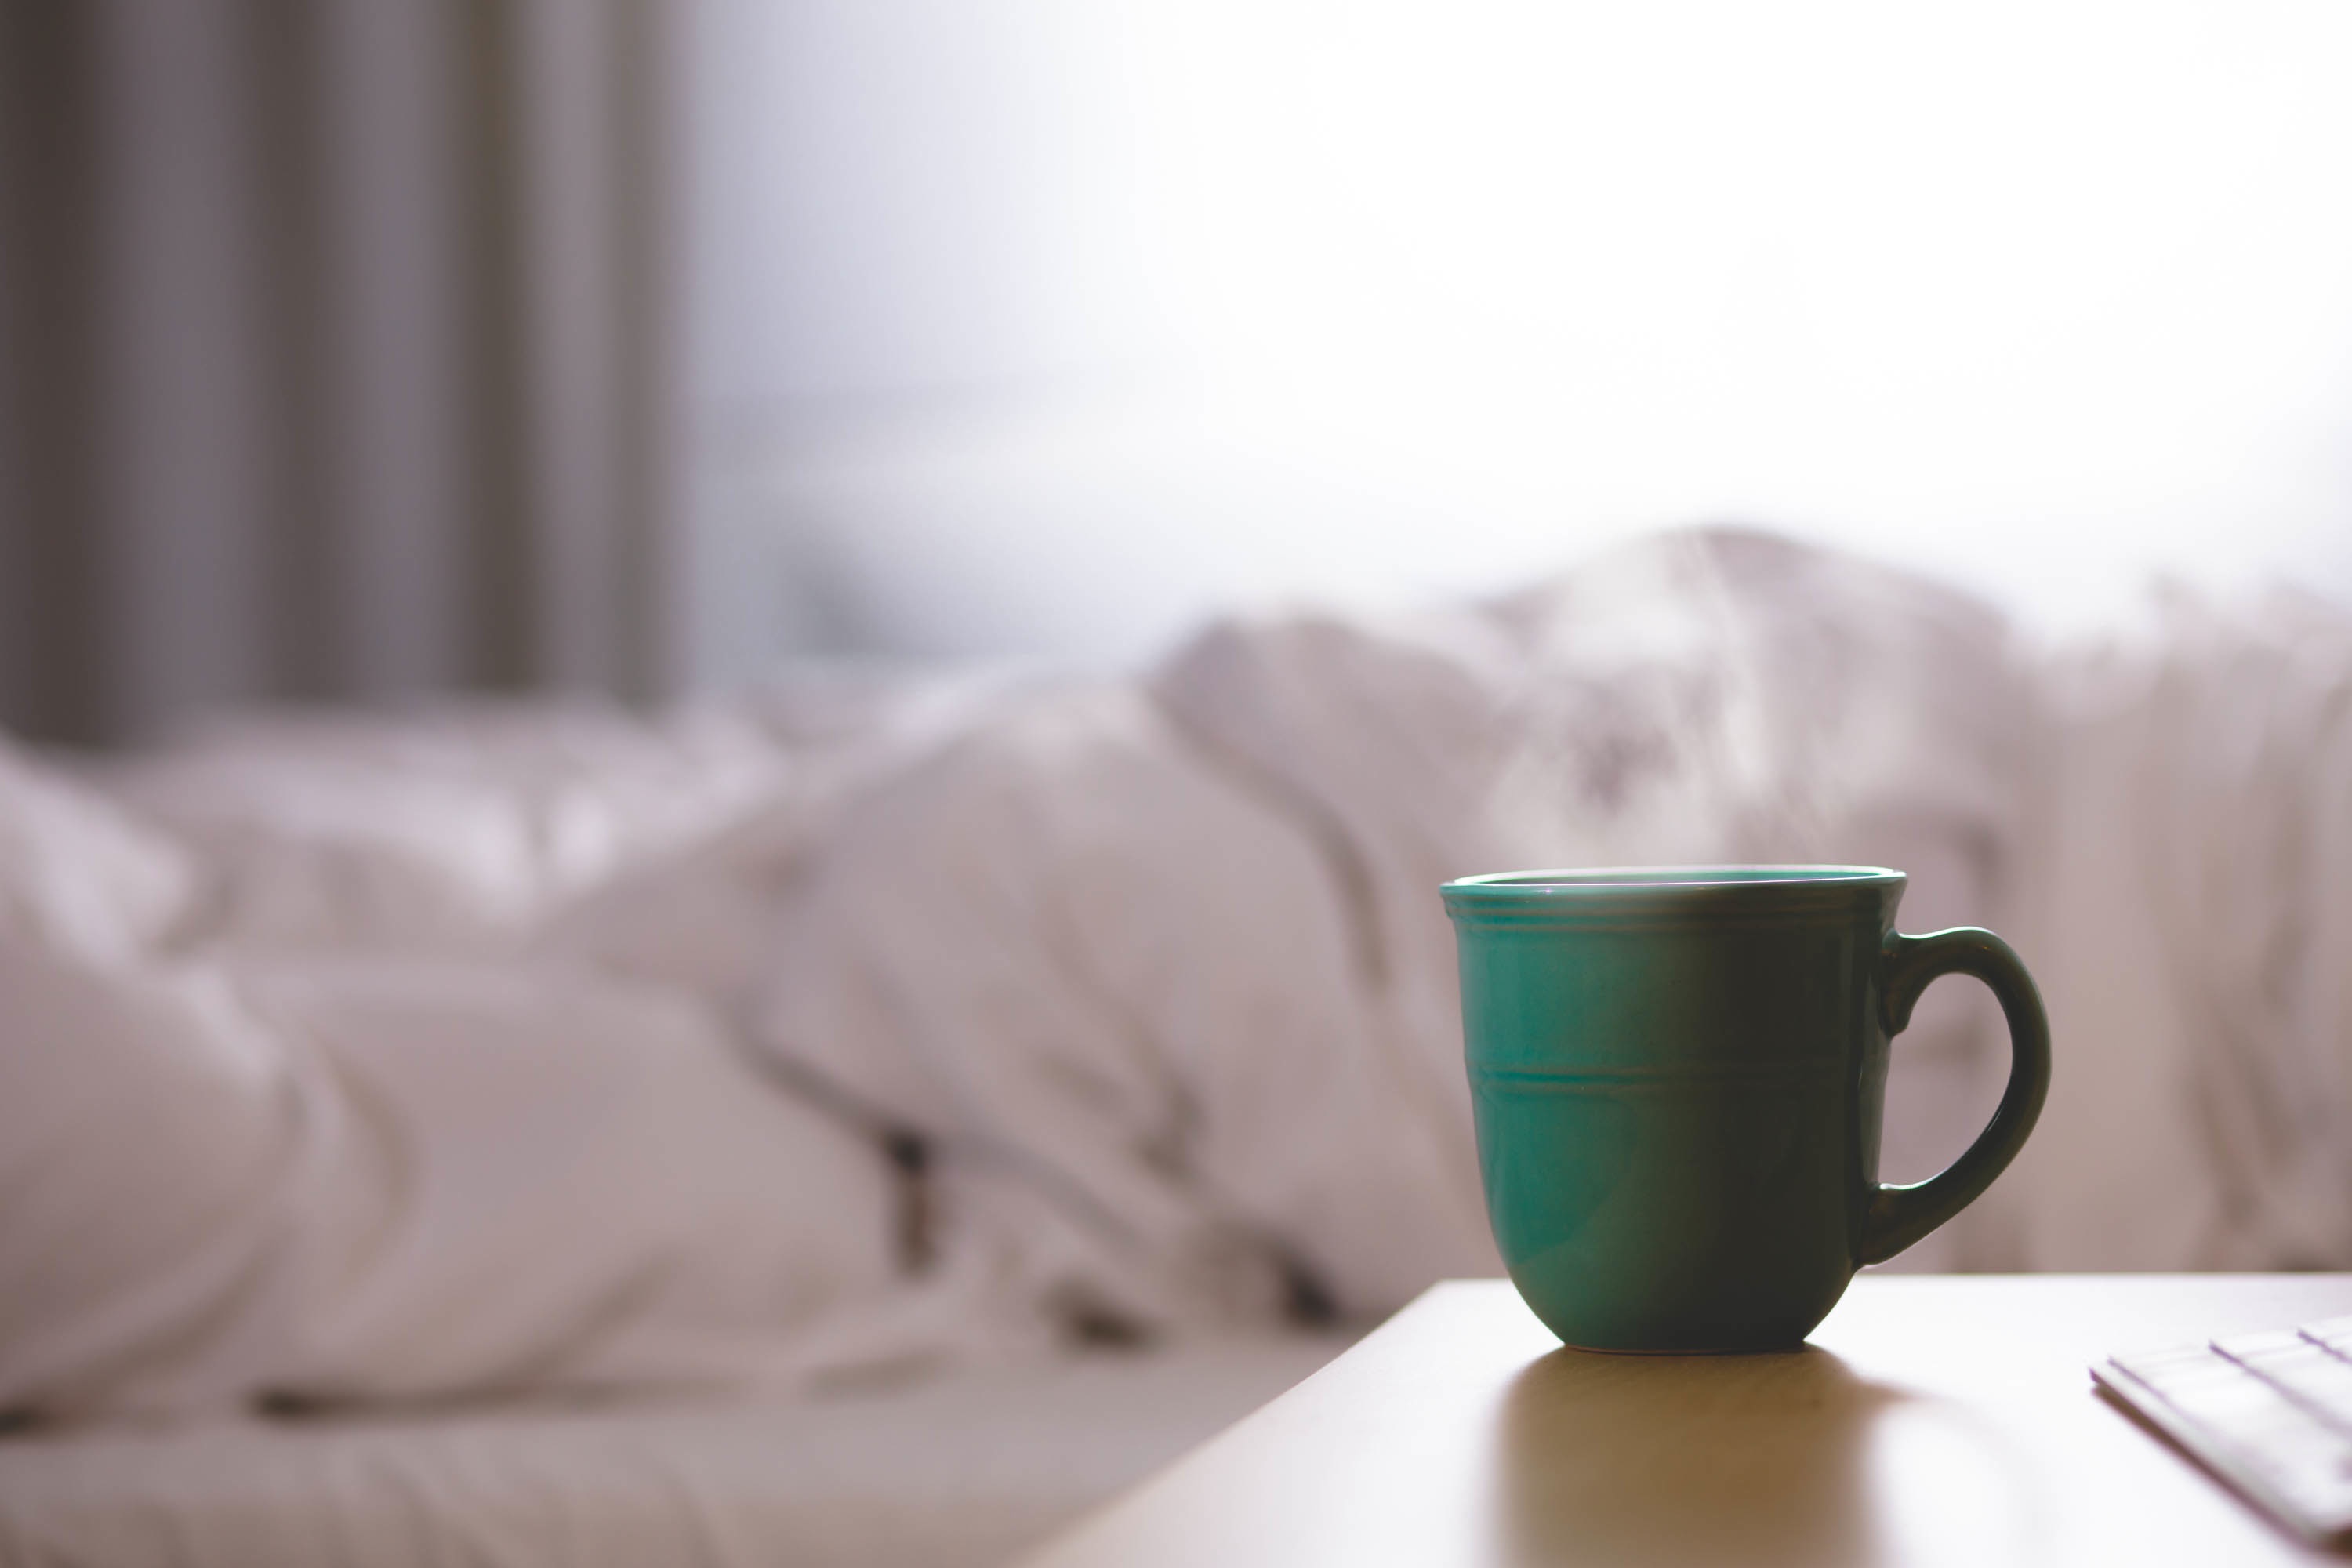
keyboard, white, tea, morning, glass, cup, green, ceramic, drink, lighting, coffee cup, bed